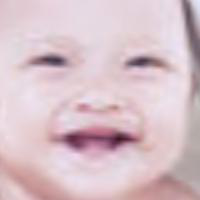
Age group: age 01-10